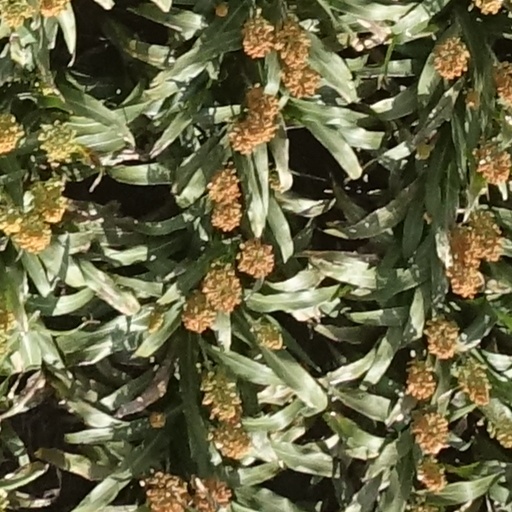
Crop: sorghum